Albert Vanloo

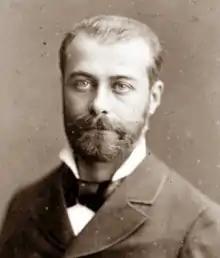
Vanloo by Nadar

Albert Vanloo (Brussels, 10 September 1846 – 1920, Paris) was a Belgian librettist and playwright.